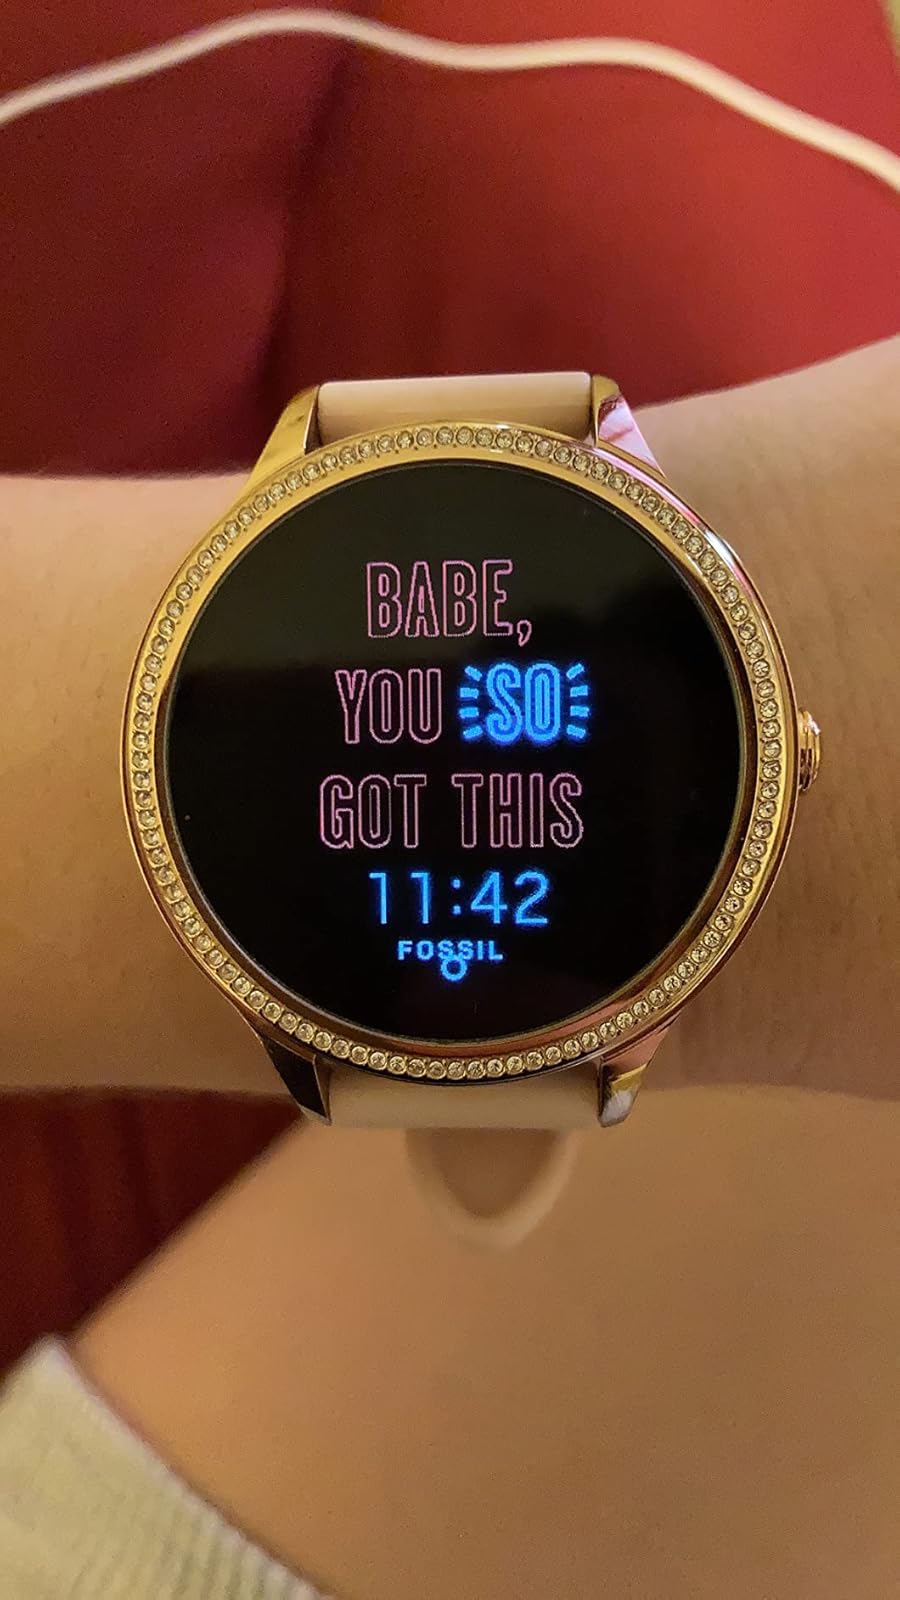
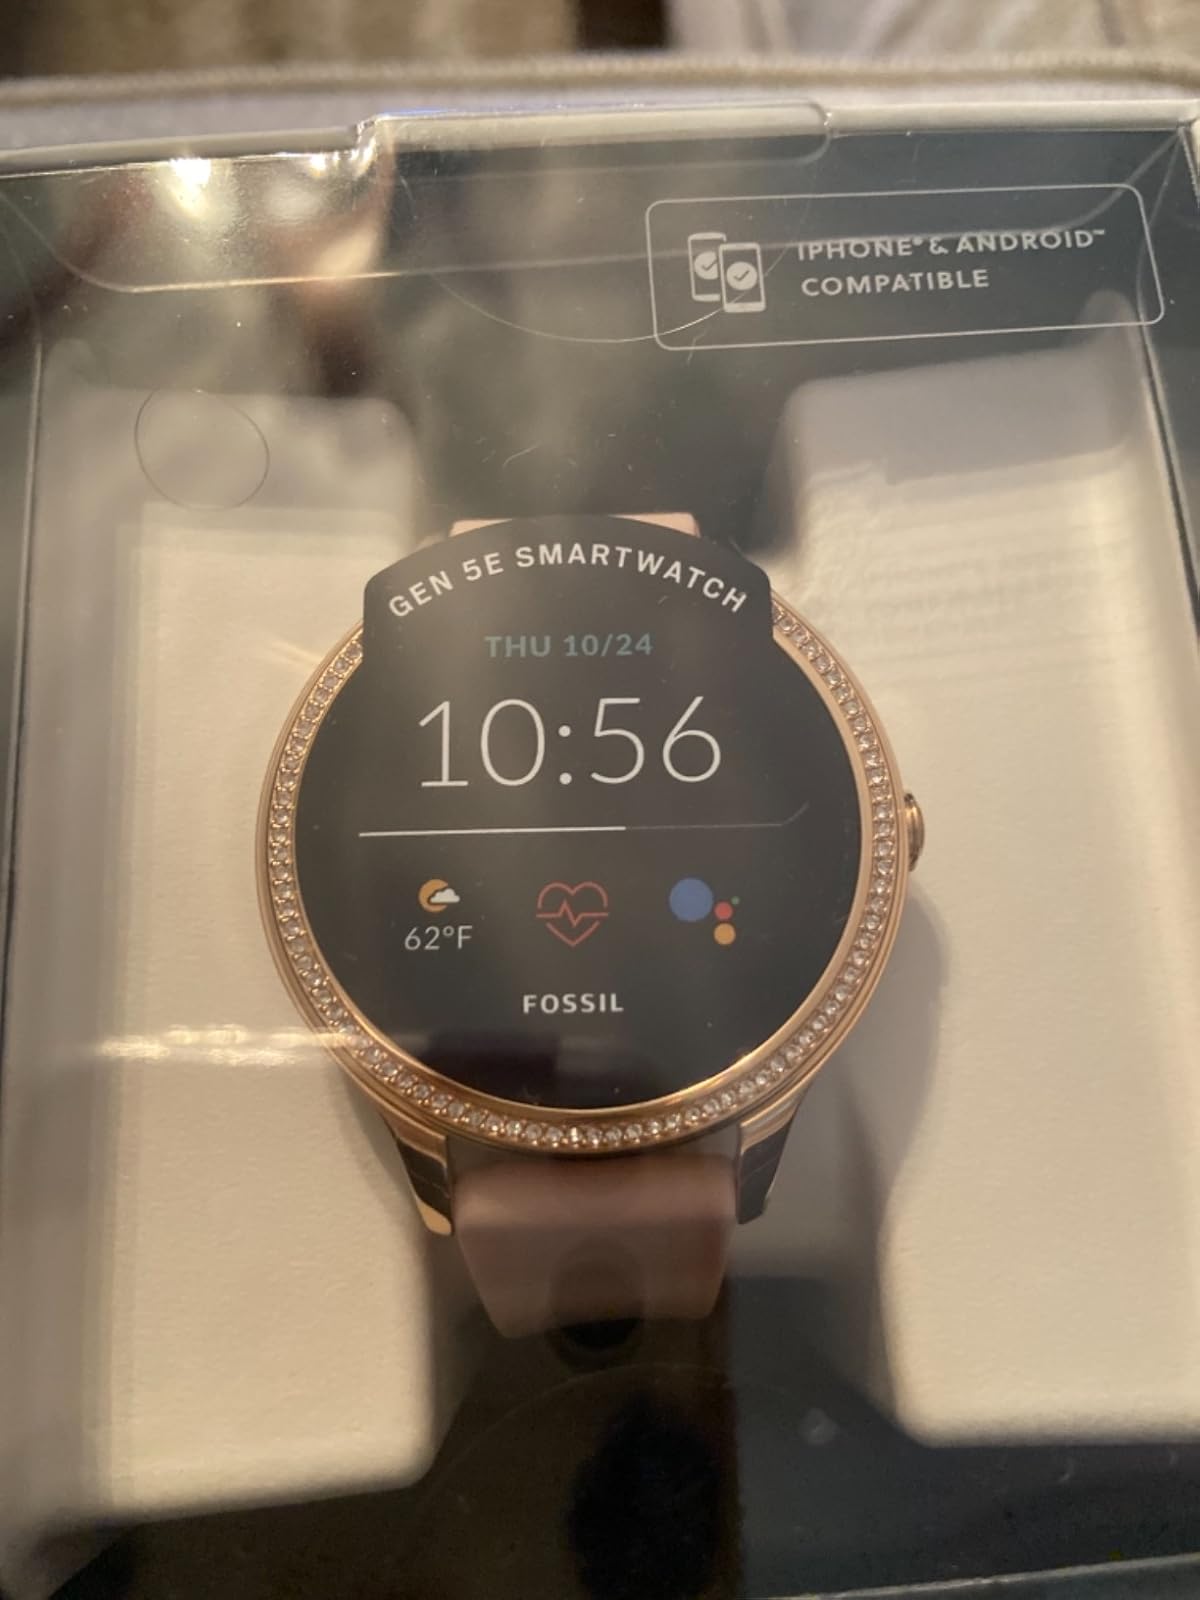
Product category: smartwatch
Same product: yes